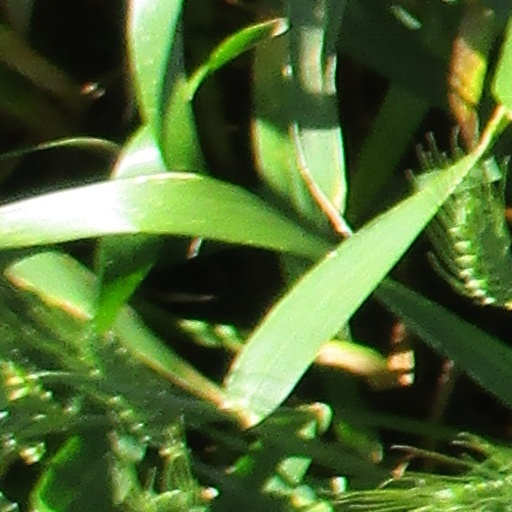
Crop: wheat